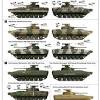
Label: BMP